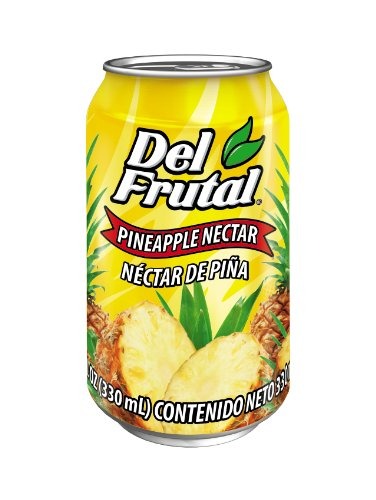
Item Name: Del Frutal Strawberry Banana, 11.16-Ounce (Pack of 24)
Product Description: Del Frutal Strawberry Banana, 11.16-Ounce (Pack of 24)
Value: 267.84
Unit: Ounce

Price: 4.07